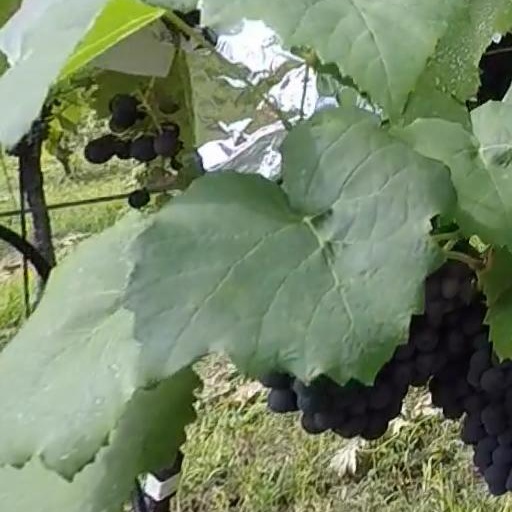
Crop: grape